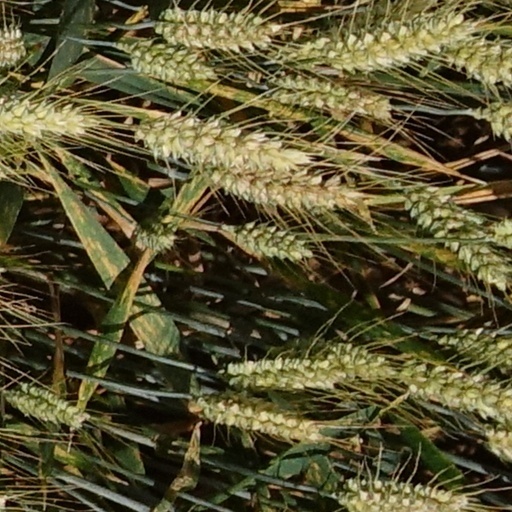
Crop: wheat